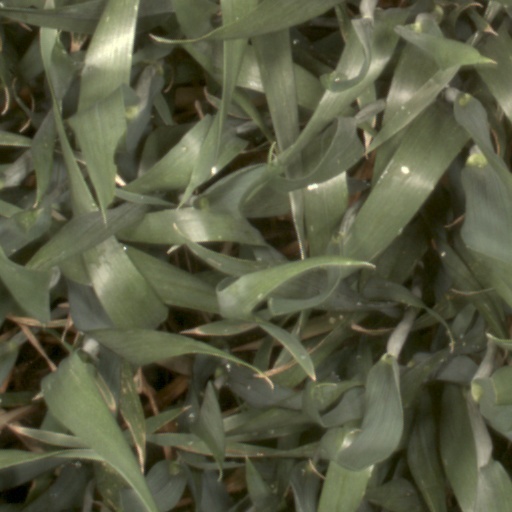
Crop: wheat